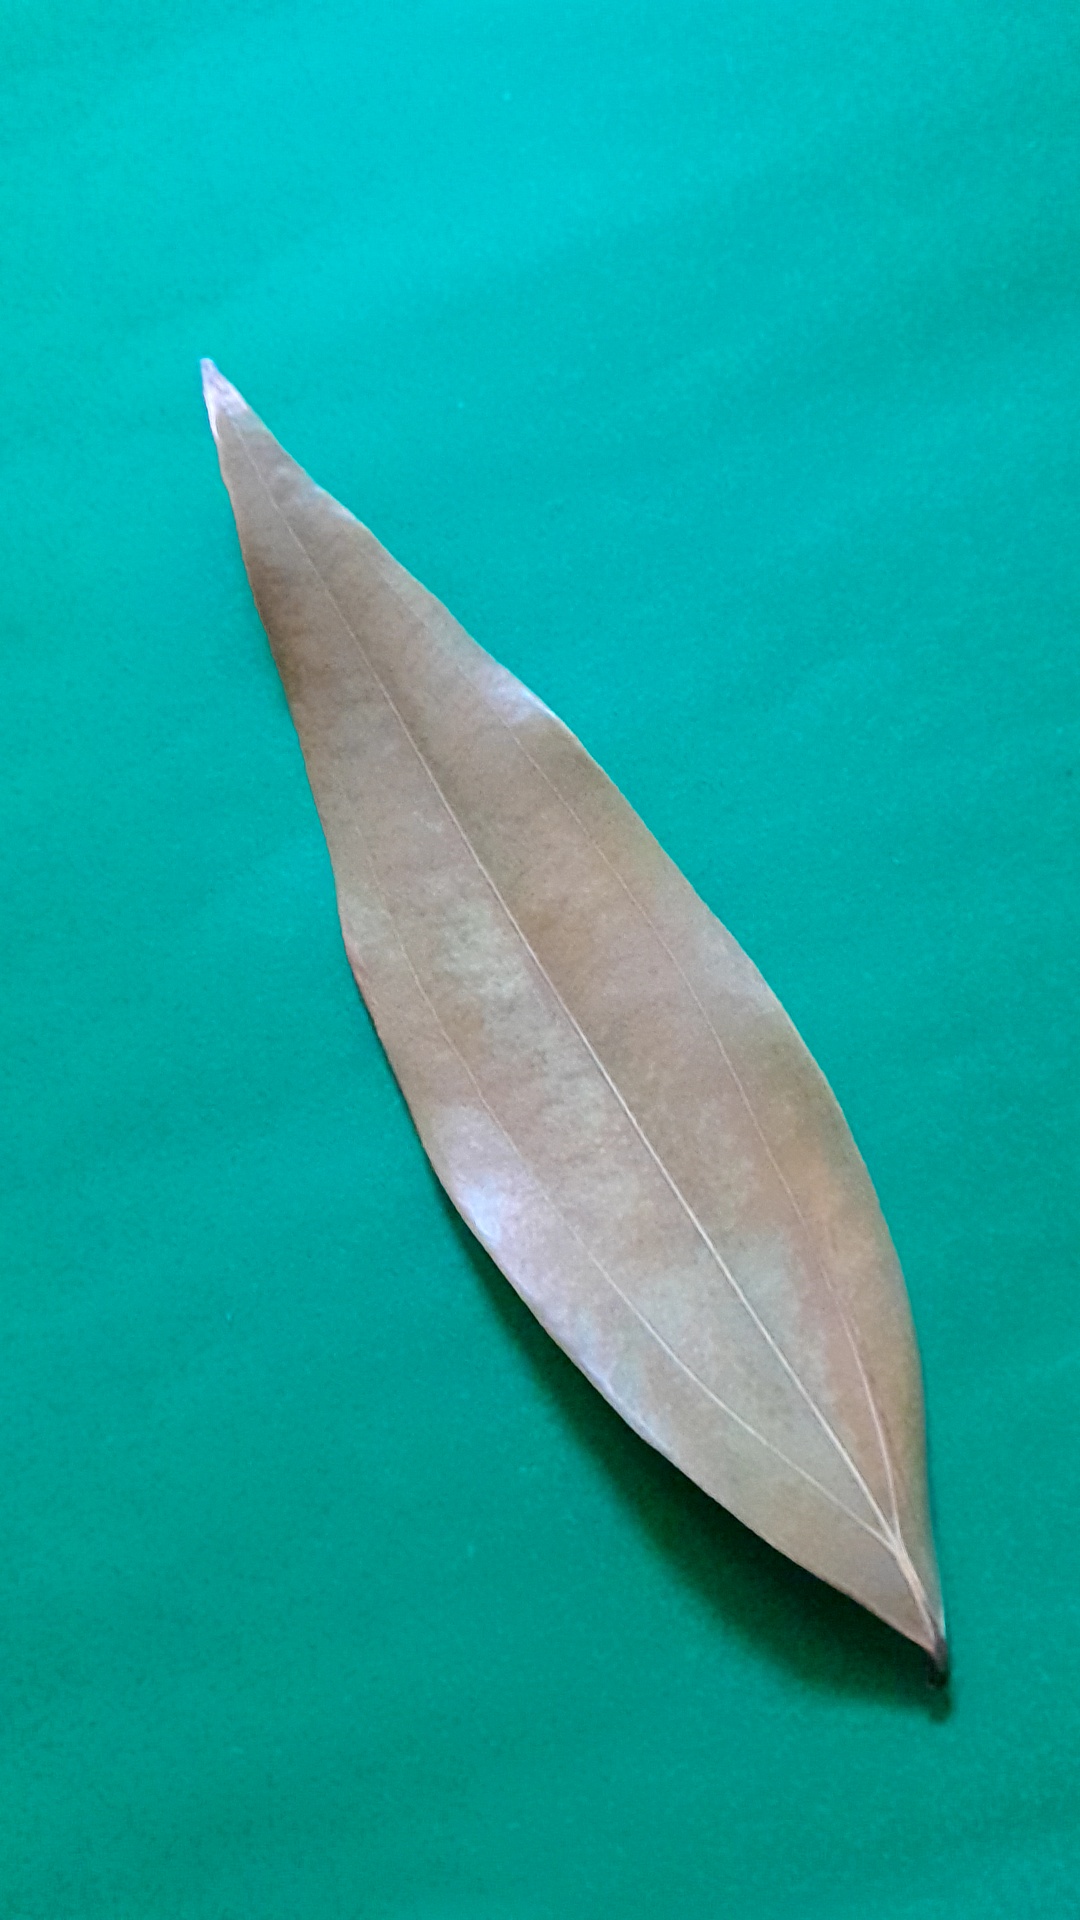
Label: Dry Leaf